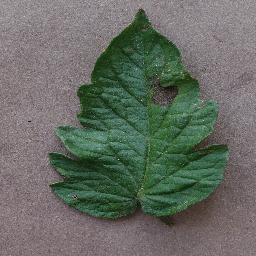
Label: Tomato___Early_blight